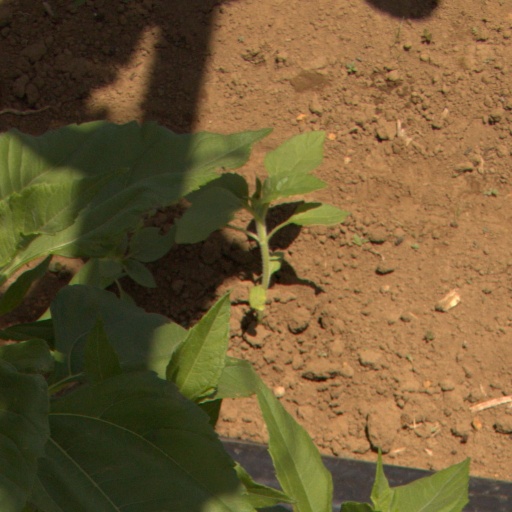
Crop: Jerusalem artichoke